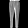
Label: Trouser